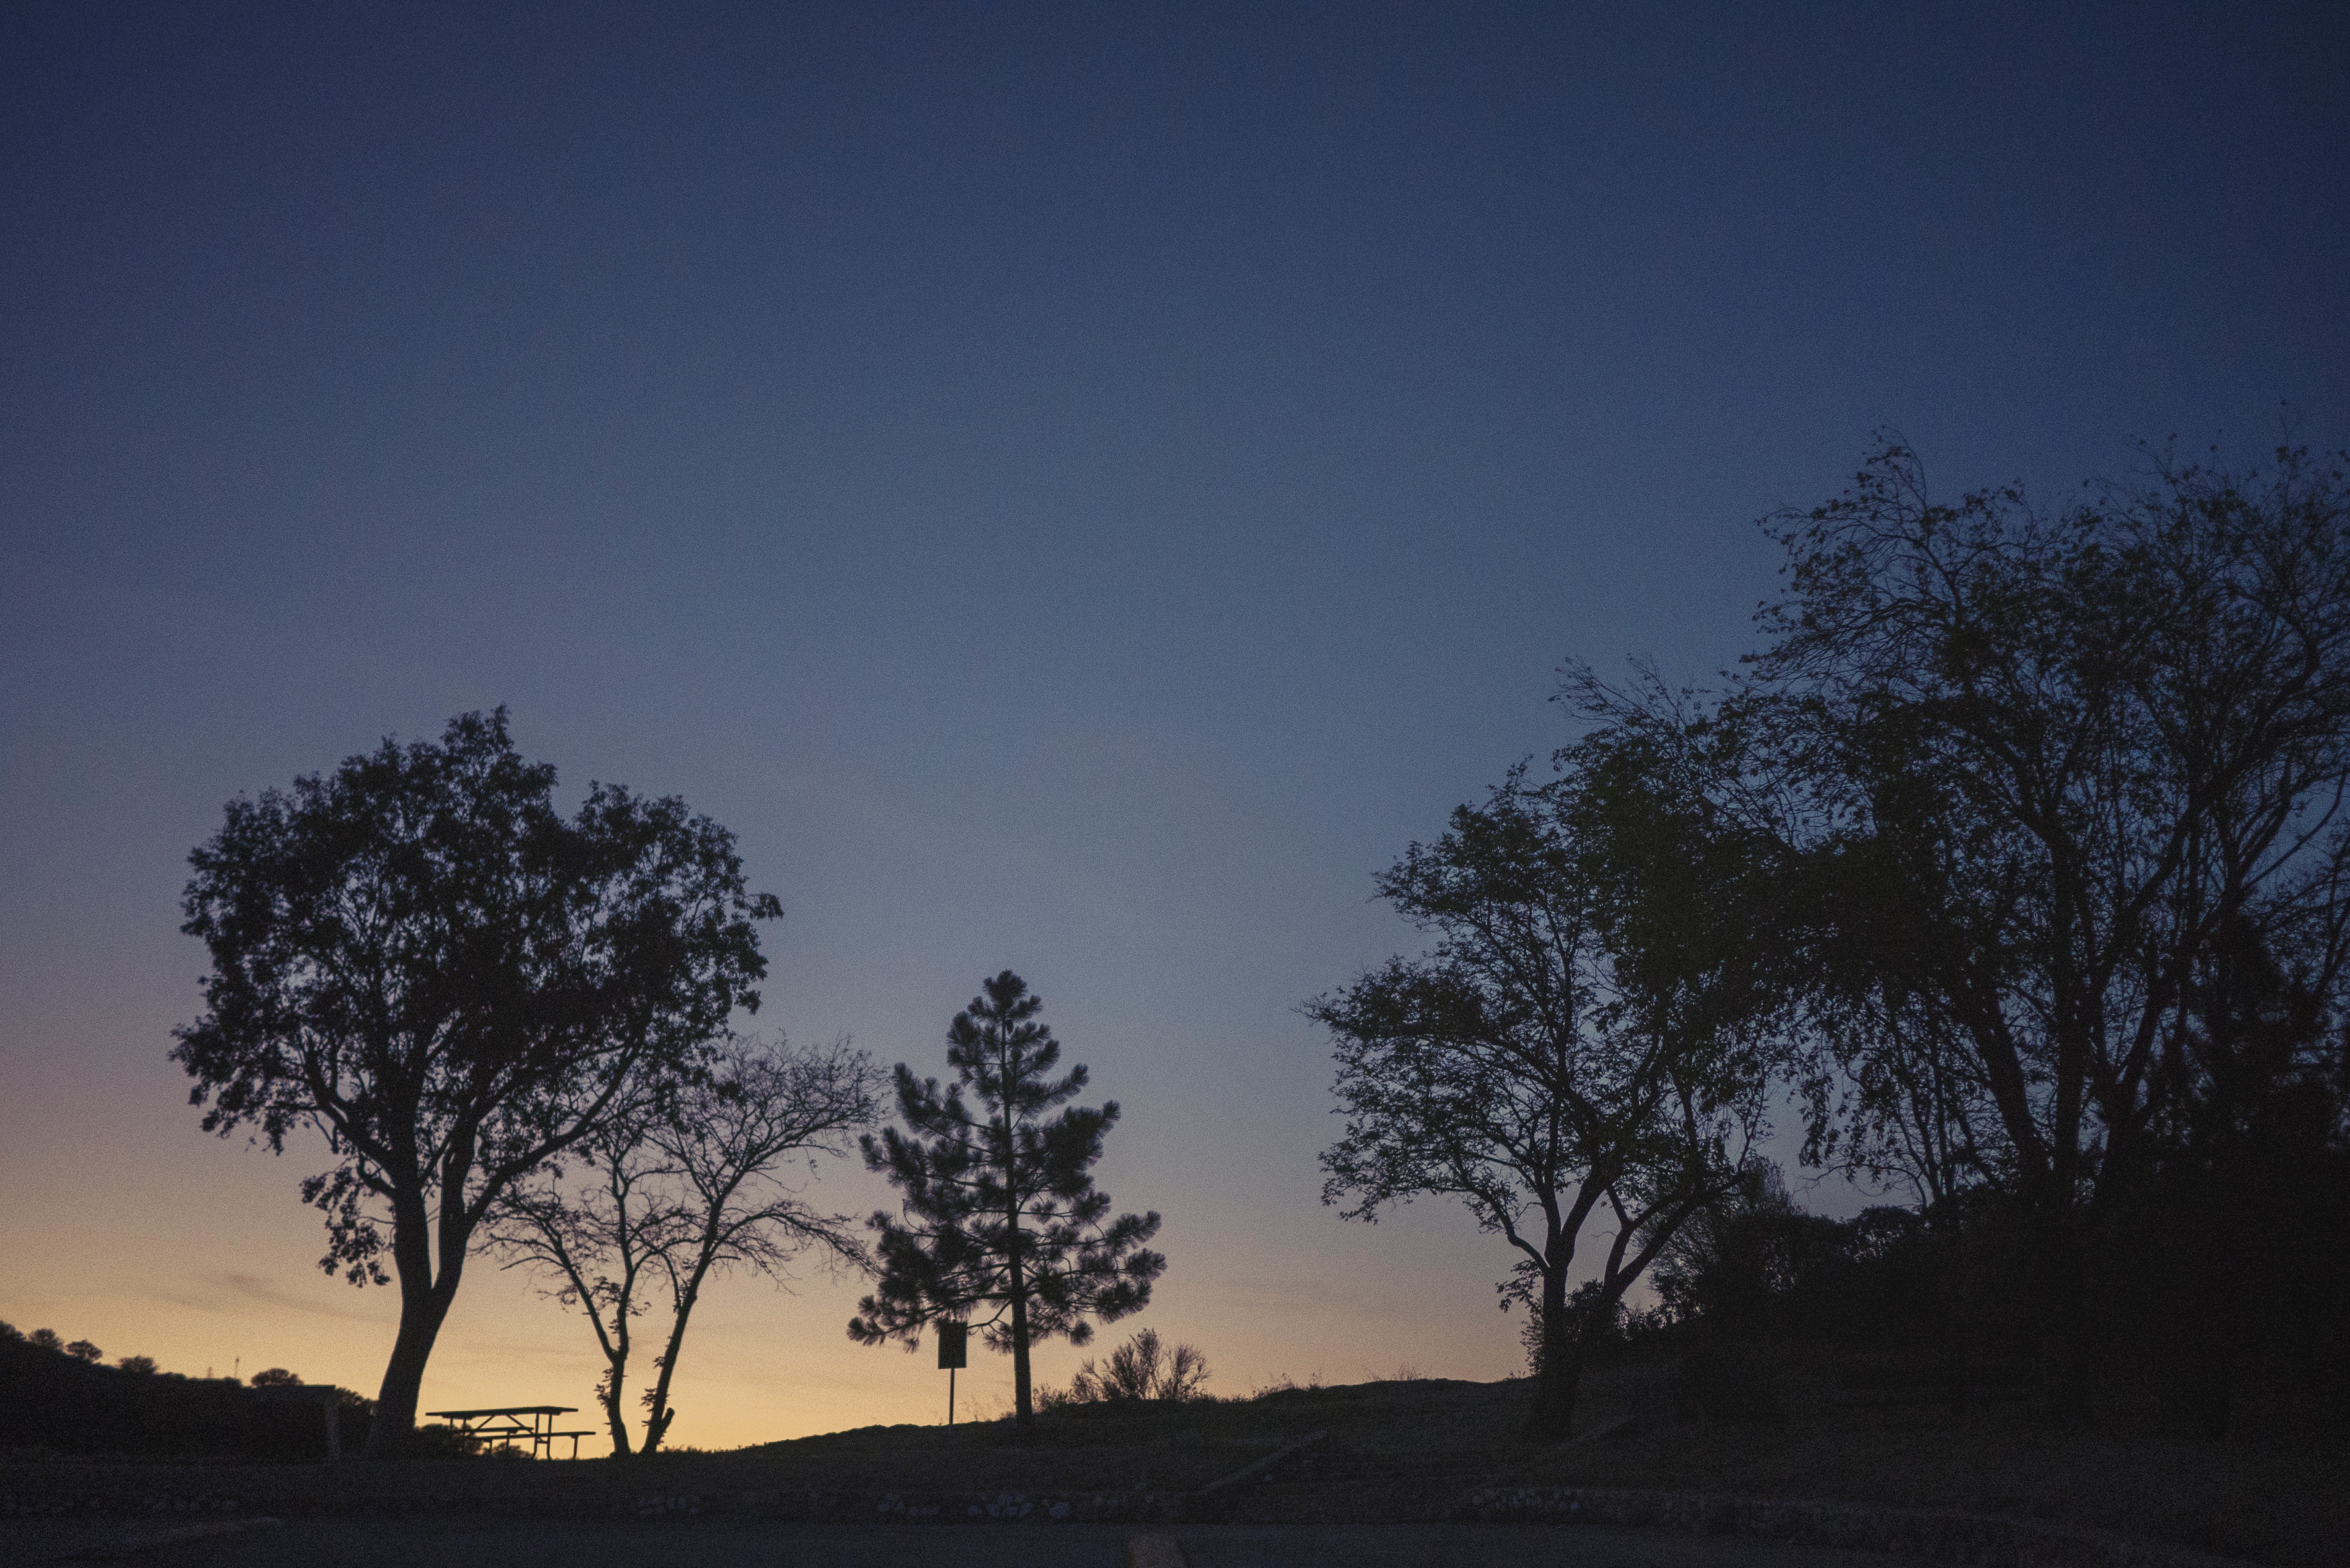
landscape, tree, nature, horizon, silhouette, cloud, plant, sky, sunrise, sunset, night, sunlight, morning, dawn, atmosphere, dark, dusk, evening, darkness, trees, atmospheric phenomenon, woody plant